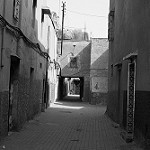
Label: B & W